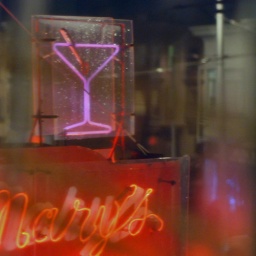
St. Mary's Pub sign through a window of a friend's brokedown apartment. October, 2007, in San Francisco.